Djonga

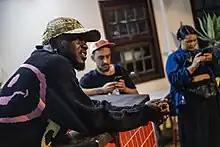
Djonga during the release of his album "O Dono do Lugar" in São Paulo in 2022

After a controversial show on 7 December 2020 and receiving widespread criticism, Djonga decided to limit posting on his social media, to the extent of deleting his Twitter, only returning on 10 March 2021 to announce his new album "NU" with a promotional teaster where he posted an image of himself in a guillotine set for him to be decapitated. Once again, on 13 March 2021, he launched his 5th consecutive studio album with 10 unpublished tracks.